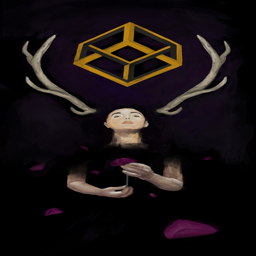
digital art selected for the #